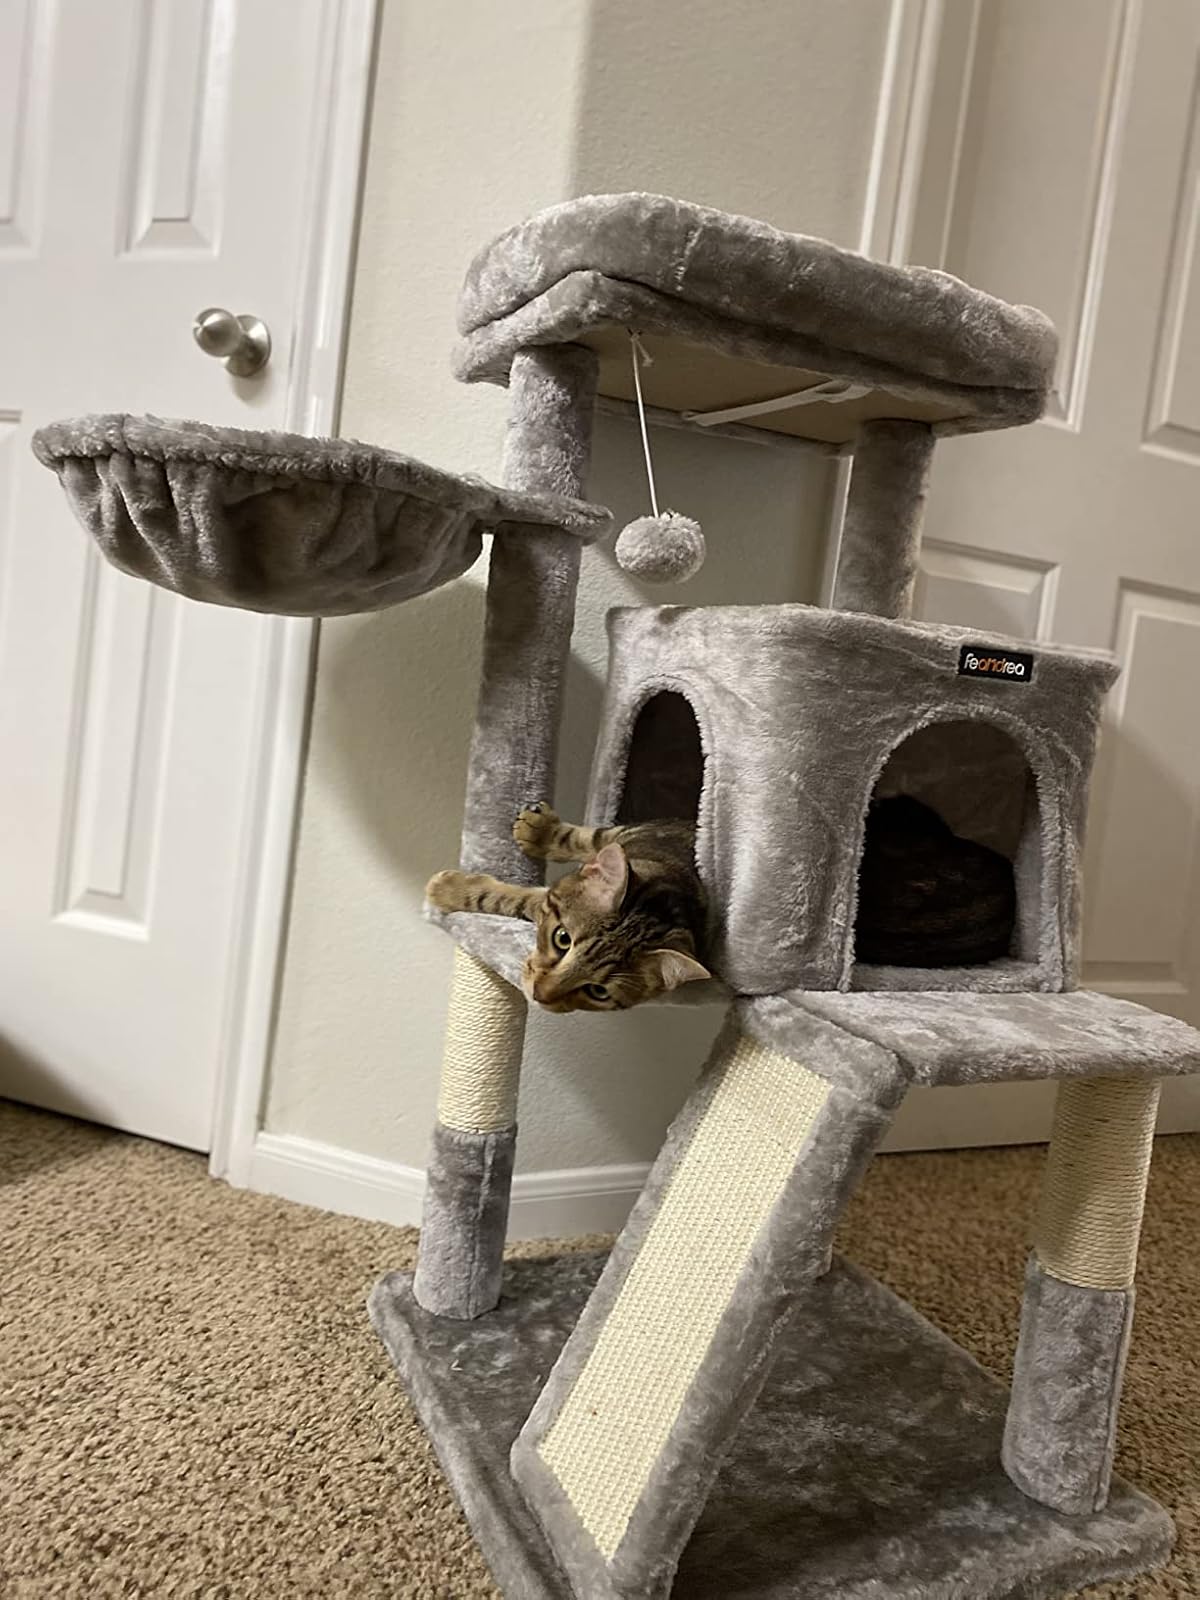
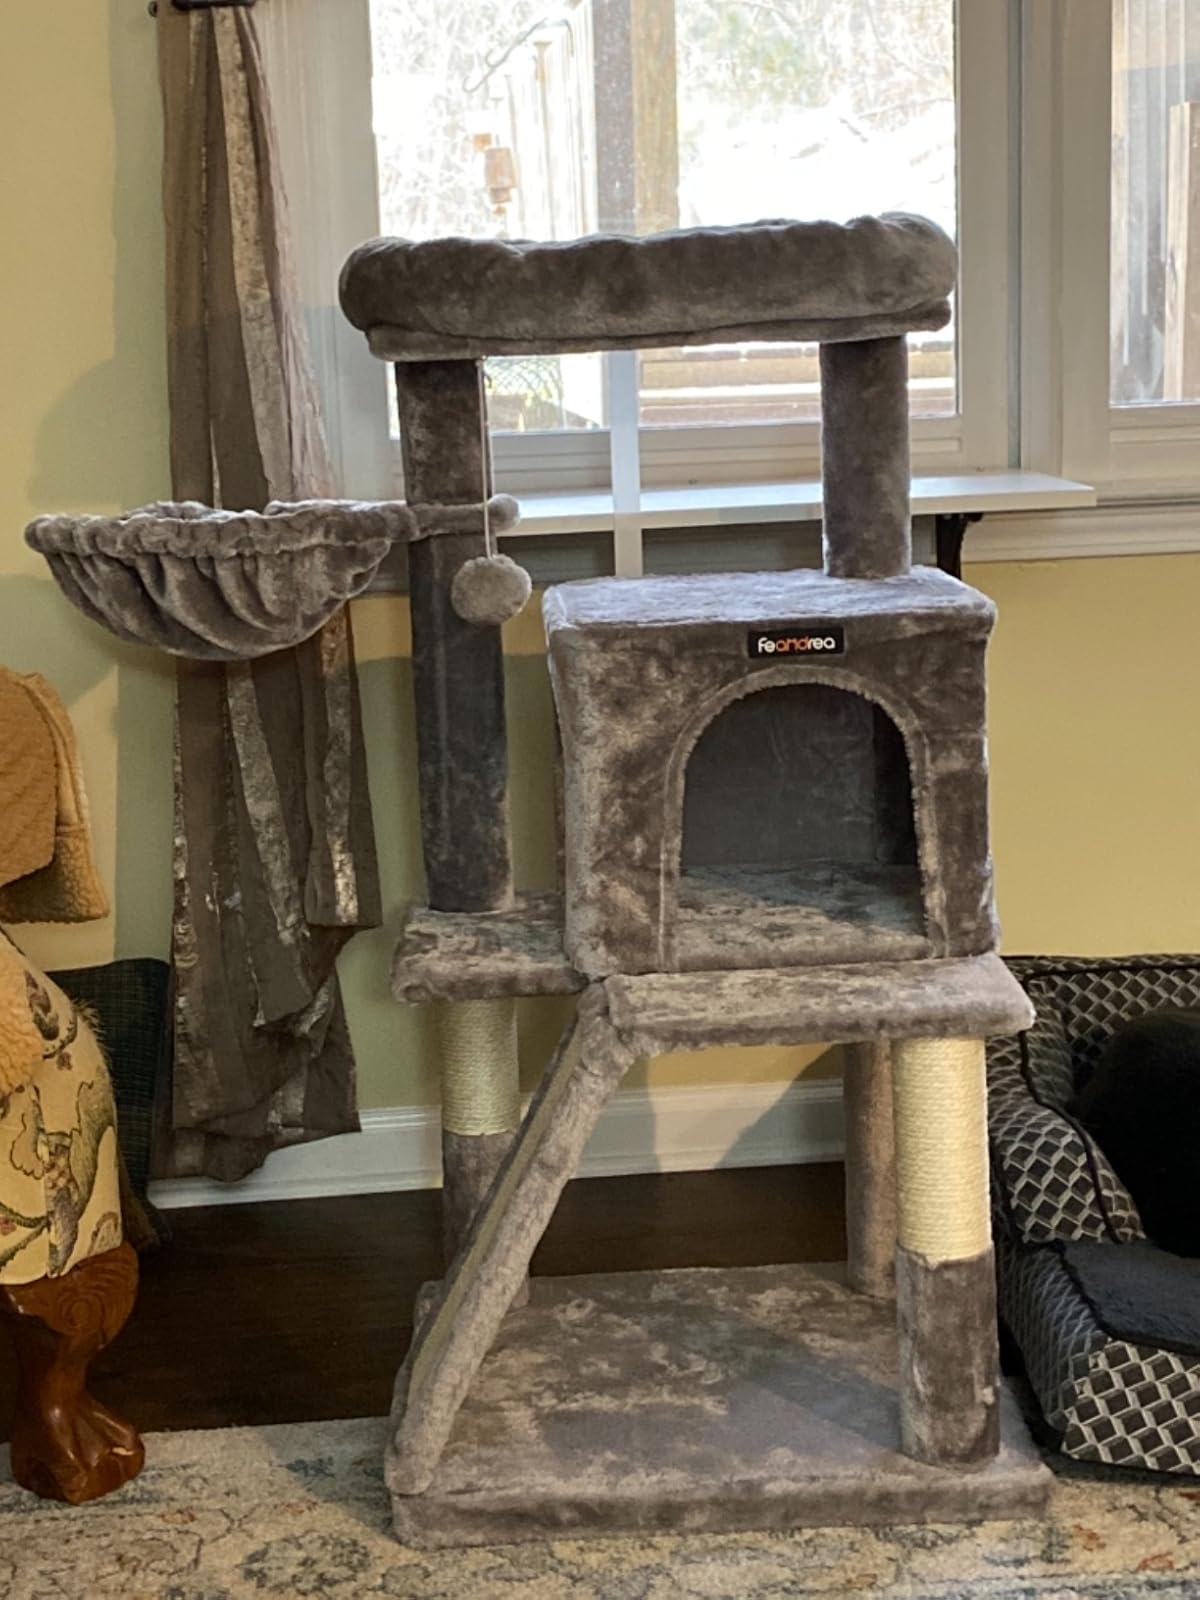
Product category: items_cat tree
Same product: yes